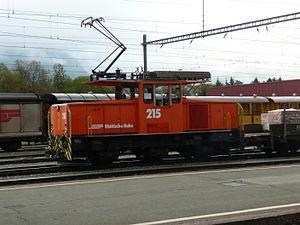
Les Chemins de fer rhétiques, parfois désignés par le sigle RhB, sont une entreprise ferroviaire de Suisse, basée à Coire dans le canton des Grisons.